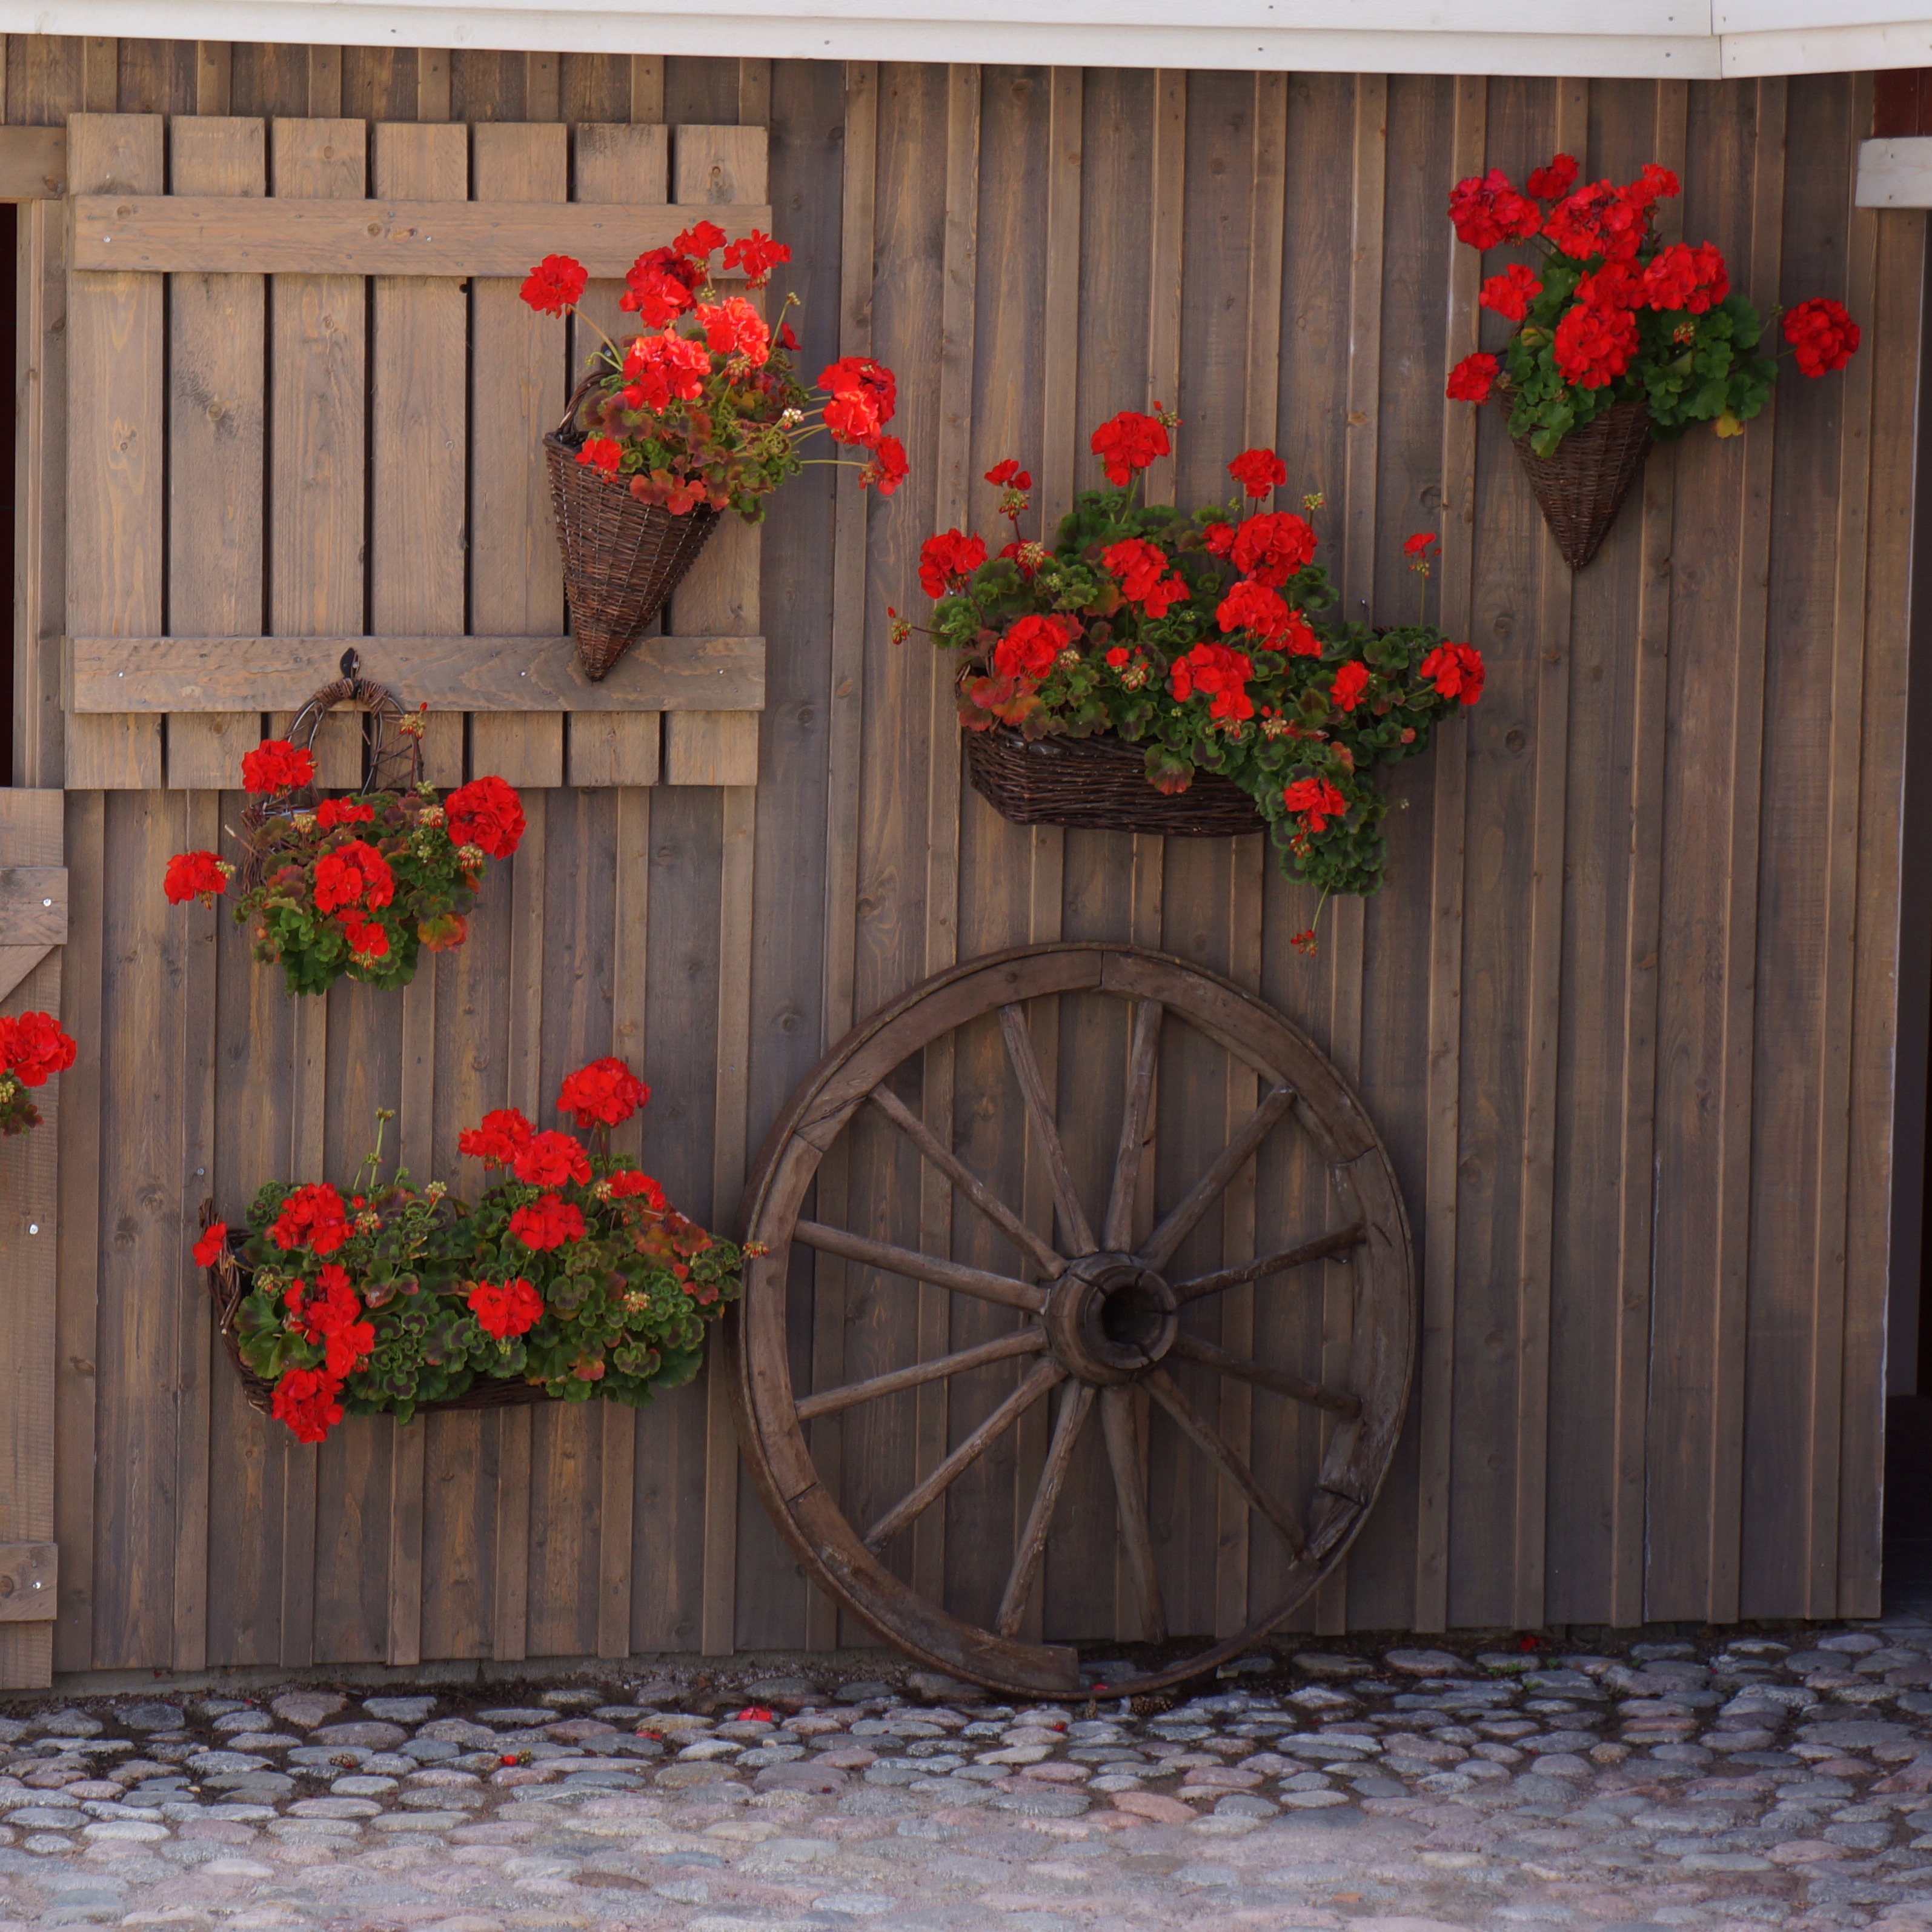
wood, flower, window, wall, shed, red, gate, door, cartwheel, wall decoration, man made object, outdoor structure, floral arrangements, the stable wall